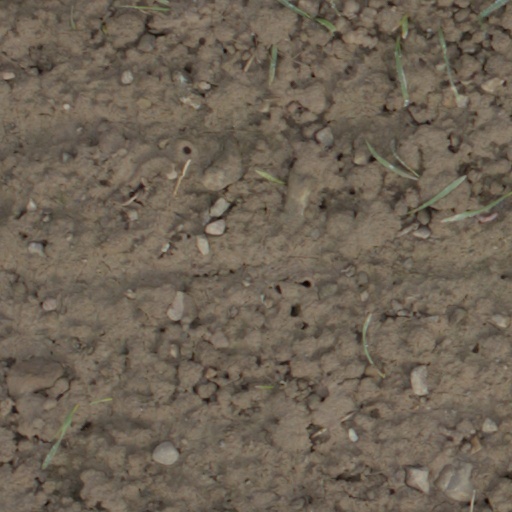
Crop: wheat